Di Penates

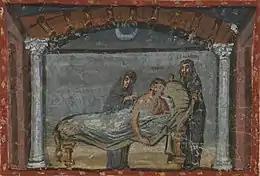
Aeneas and the Penates, from a 4th-century manuscript

In ancient Roman religion, the Di Penates or Penates were among the "dii familiares", or household deities, invoked most often in domestic rituals. When the family had a meal, they threw a bit into the fire on the hearth for the Penates. They were thus associated with Vesta, the Lares, and the Genius of the "pater familias" in the "little universe" of the "domus".